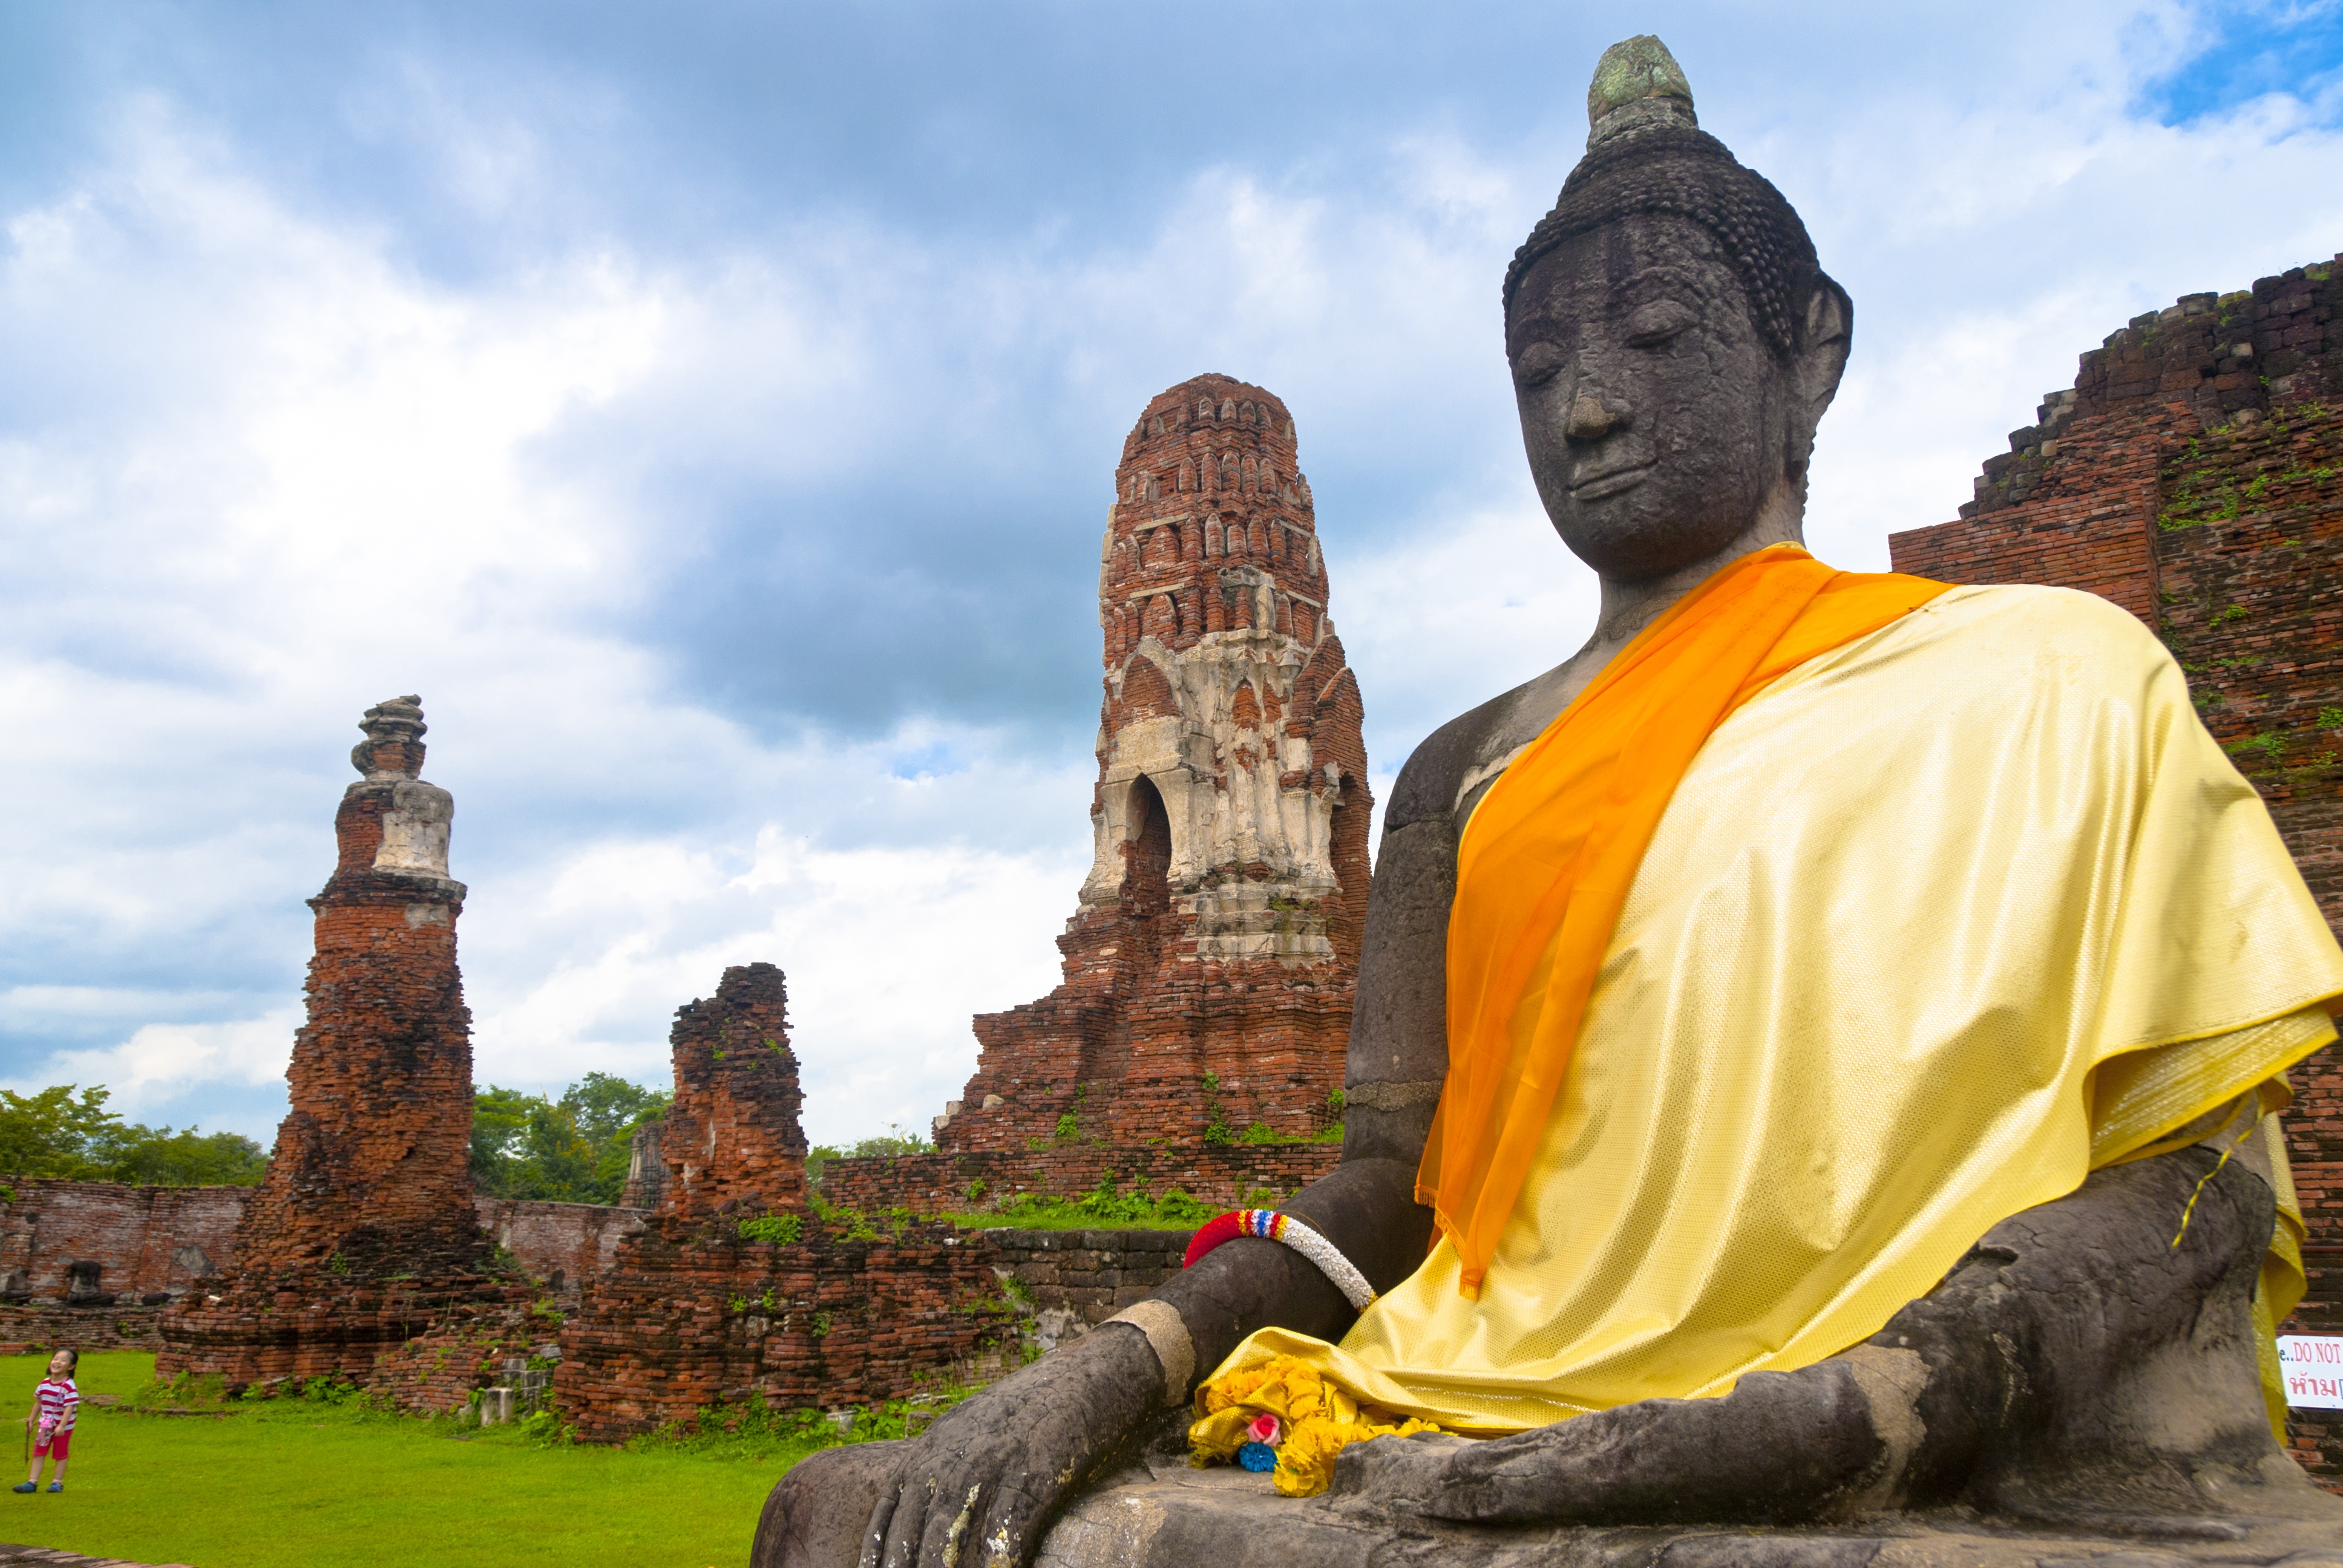
monument, travel, statue, asia, tourism, place of worship, thailand, temple, prayer, wat, ayuthaya, gautama buddha, ancient history